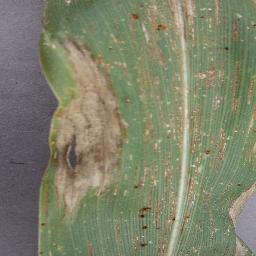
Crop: corn
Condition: (maize)_northern_blight